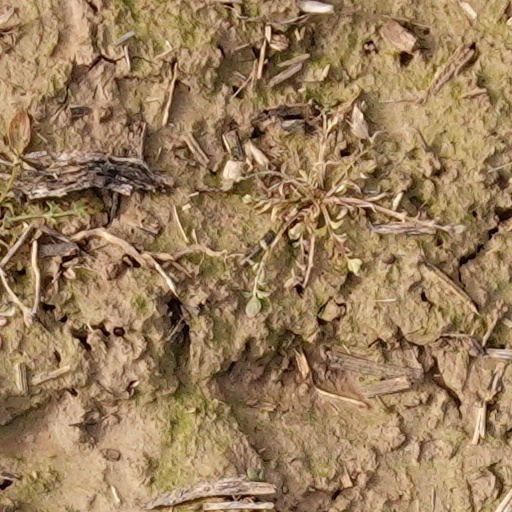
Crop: wheat